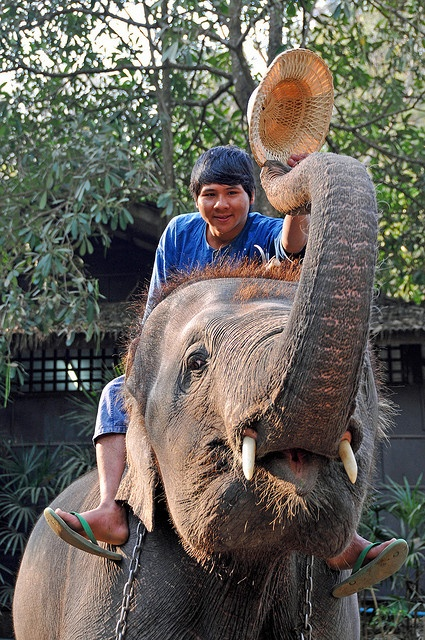
A boy riding on the back of a large brown elephant.
An elephant holding a mans hat with his trunk
A man sitting on an elephant waving his hat
A boy that is sitting on top of an elephant.
The person is on top of the elephant.